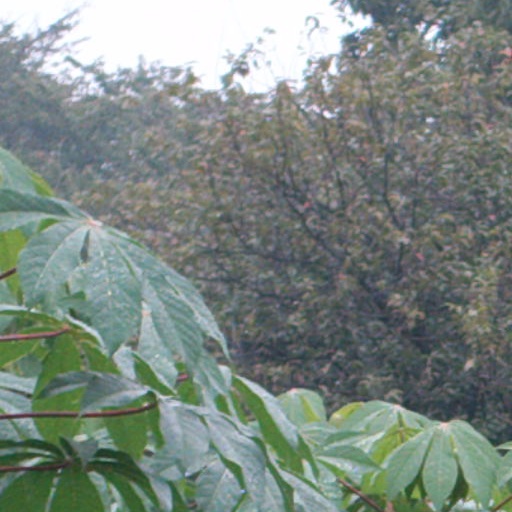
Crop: cassava